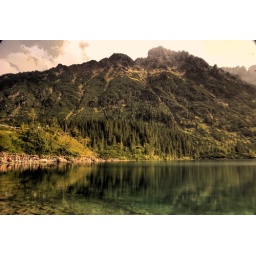
the mountain near the lake